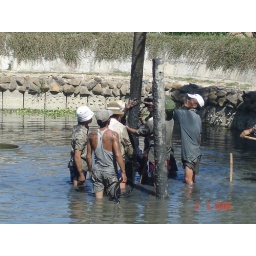
They are building a new house in the pond.